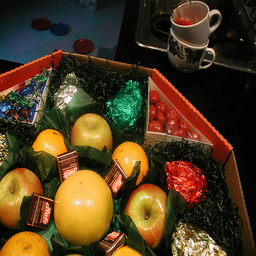
Label: Orange